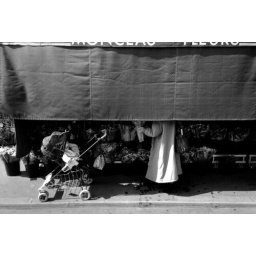
Woman choosing flowers at a flower shop in Paris. April 1998